Whirlpool

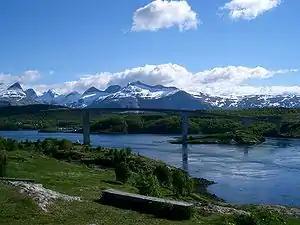
Saltstraumen

A whirlpool is a body of rotating water produced by opposing currents or a current running into an obstacle. Small whirlpools form when a bath or a sink is draining. More powerful ones formed in seas or oceans may be called maelstroms. "Vortex" is the proper term for a whirlpool that has a downdraft.